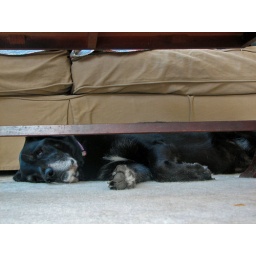
Katy, sleeping under the coffee table